Miss Grand Germany

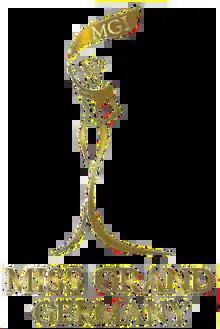

Miss Grand Germany is a national beauty pageant title awarded to German representatives competing at the Miss Grand International pageant. The titleholders from 2013 to 2019 were all appointed by different franchise holders; no respective national pageant was held. From 2020 to 2023, the Miss Grand Germany titleholders were elected through a national contest, Miss From Germany, headquartered in Duderstadt. From 2024 onwards, Kim Kelly Braun, former Miss Grand Germany 2022 and owner of the Beauty Whisperer Academy, is the license holder of Miss Grand Germany.